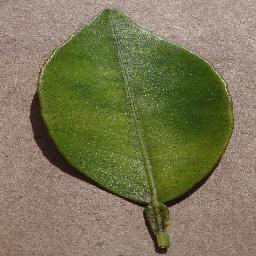
Label: Orange___Haunglongbing_(Citrus_greening)